Storrs Hall

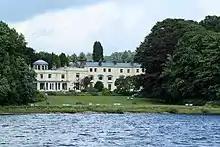
Storrs Hall Hotel

Storrs Hall is a hotel on the banks of Windermere in Storrs in the Lake District, Cumbria, England. The hotel, a Grade II* listed Georgian mansion, is also home to the National Trust-owned folly the "Temple" on the end of a stone jetty on Windermere.